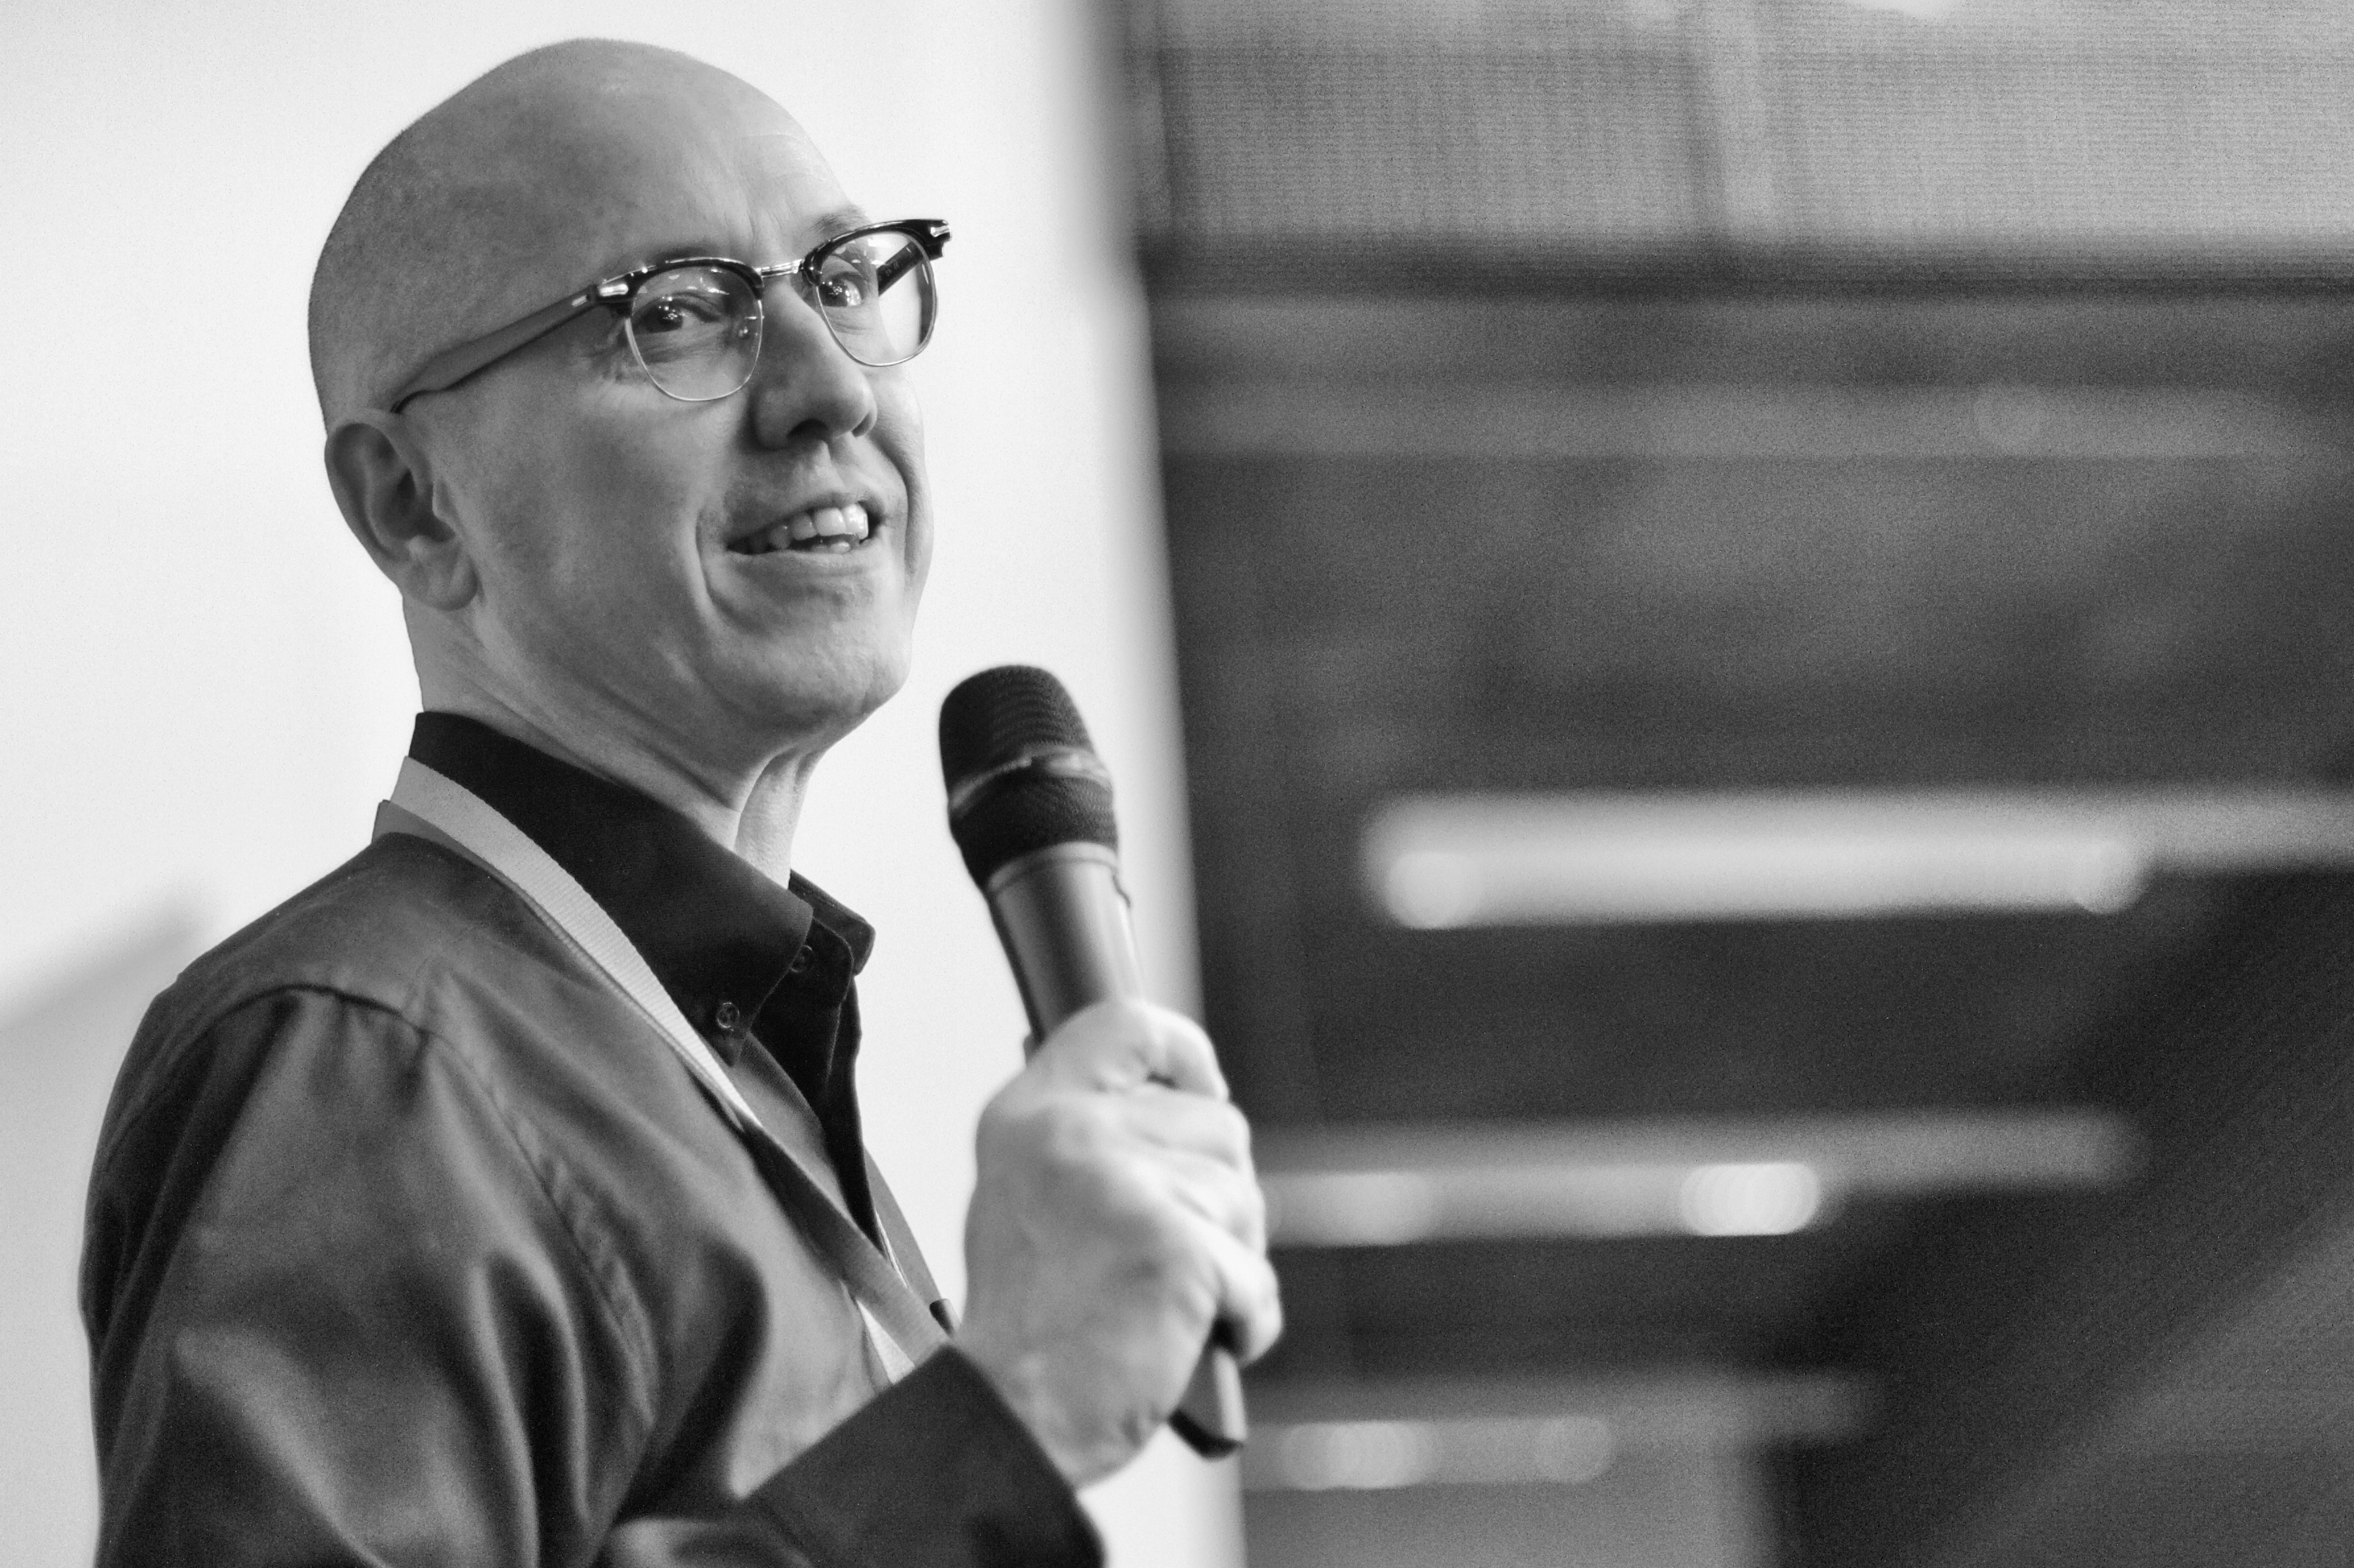
man, person, black and white, white, portrait, black, monochrome, conversation, glasses, photograph, mozfest, monochrome photography, film noir, human positions